Zombie animal

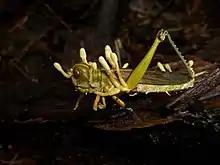
An orthopteran infected by "Cordyceps locustiphila"

While predominantly a fictional concept when applied to larger mammals, the term "zombie" is sometimes used in biology in reference to certain diseases in animals. Arthropods infected by entomopathogenic fungi such as the "Cordyceps" genus have their bodies taken over and their tissues are eventually replaced, leading to them being described as zombies. The "Cordyceps" fungus served as the primary inspiration for the zombies in "The Last of Us" franchise. Similarly, the "Ophiocordyceps unilateralis" fungus inspired the zombies in the novel "The Girl with All the Gifts" and its film adaptation.